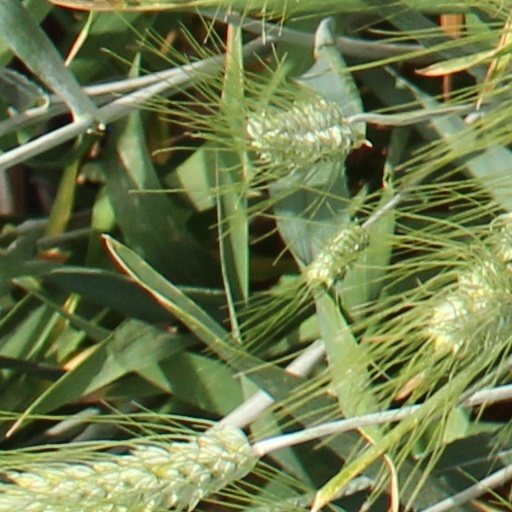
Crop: wheat